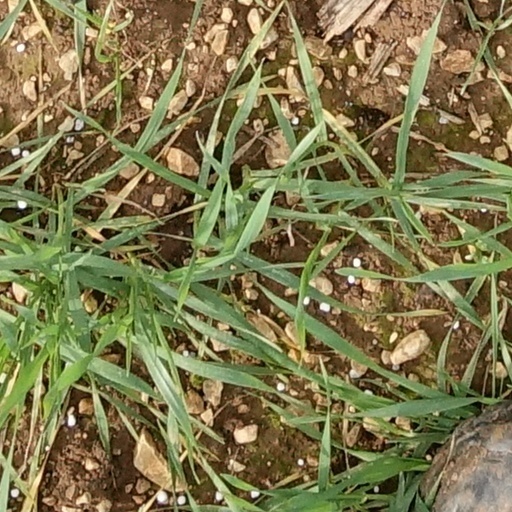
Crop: wheat